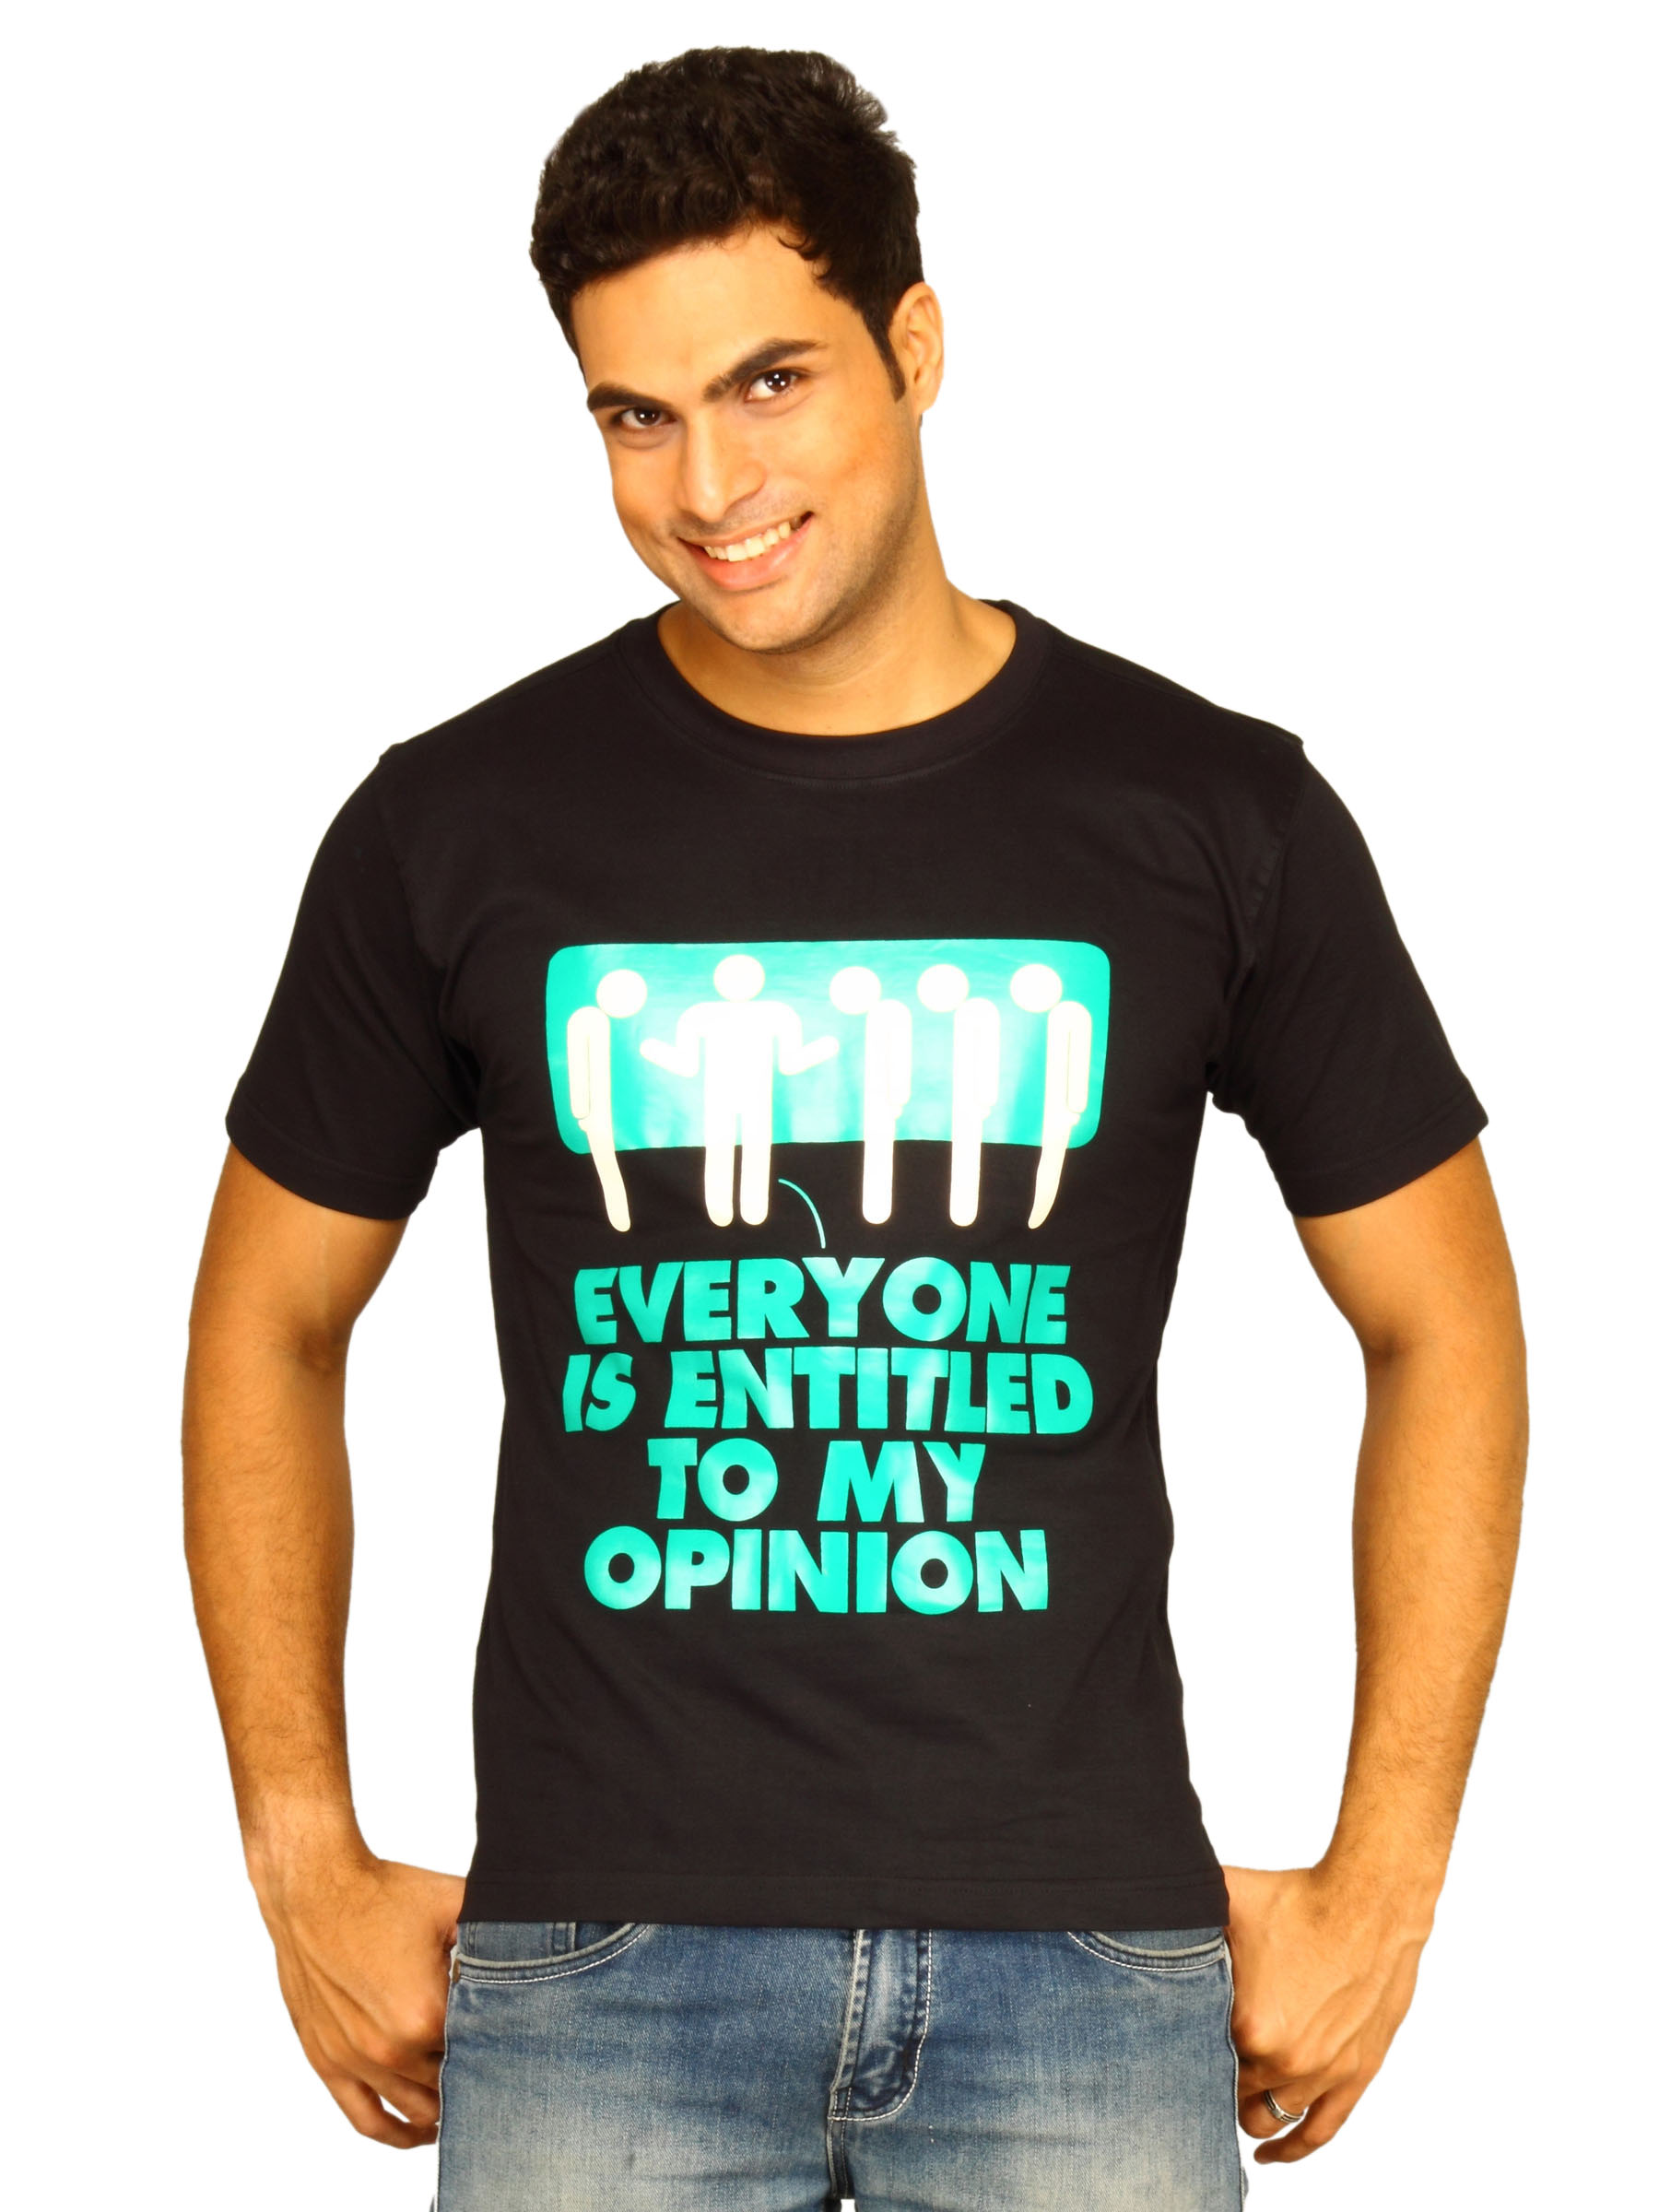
Myntra Men's Everyone Entitled Black T-shirt
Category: Apparel / Topwear / Tshirts
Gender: Men
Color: Black
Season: Summer 2011
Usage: Casual